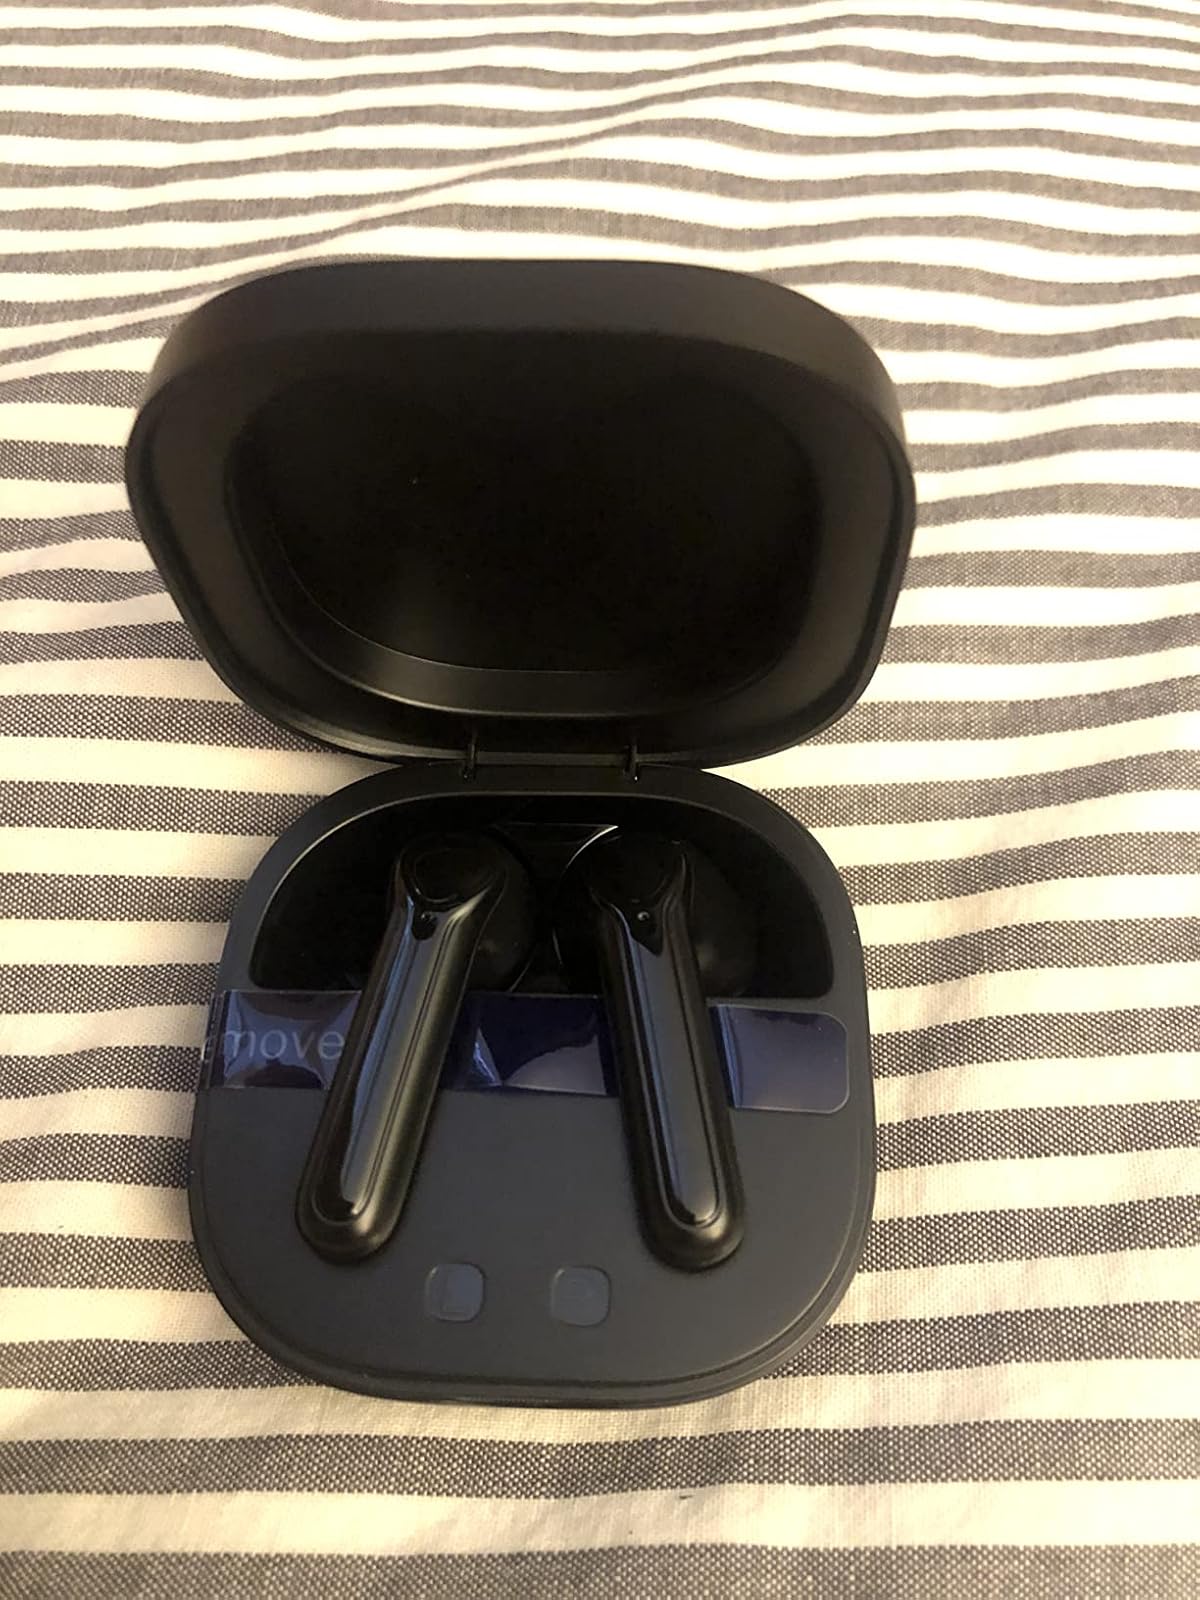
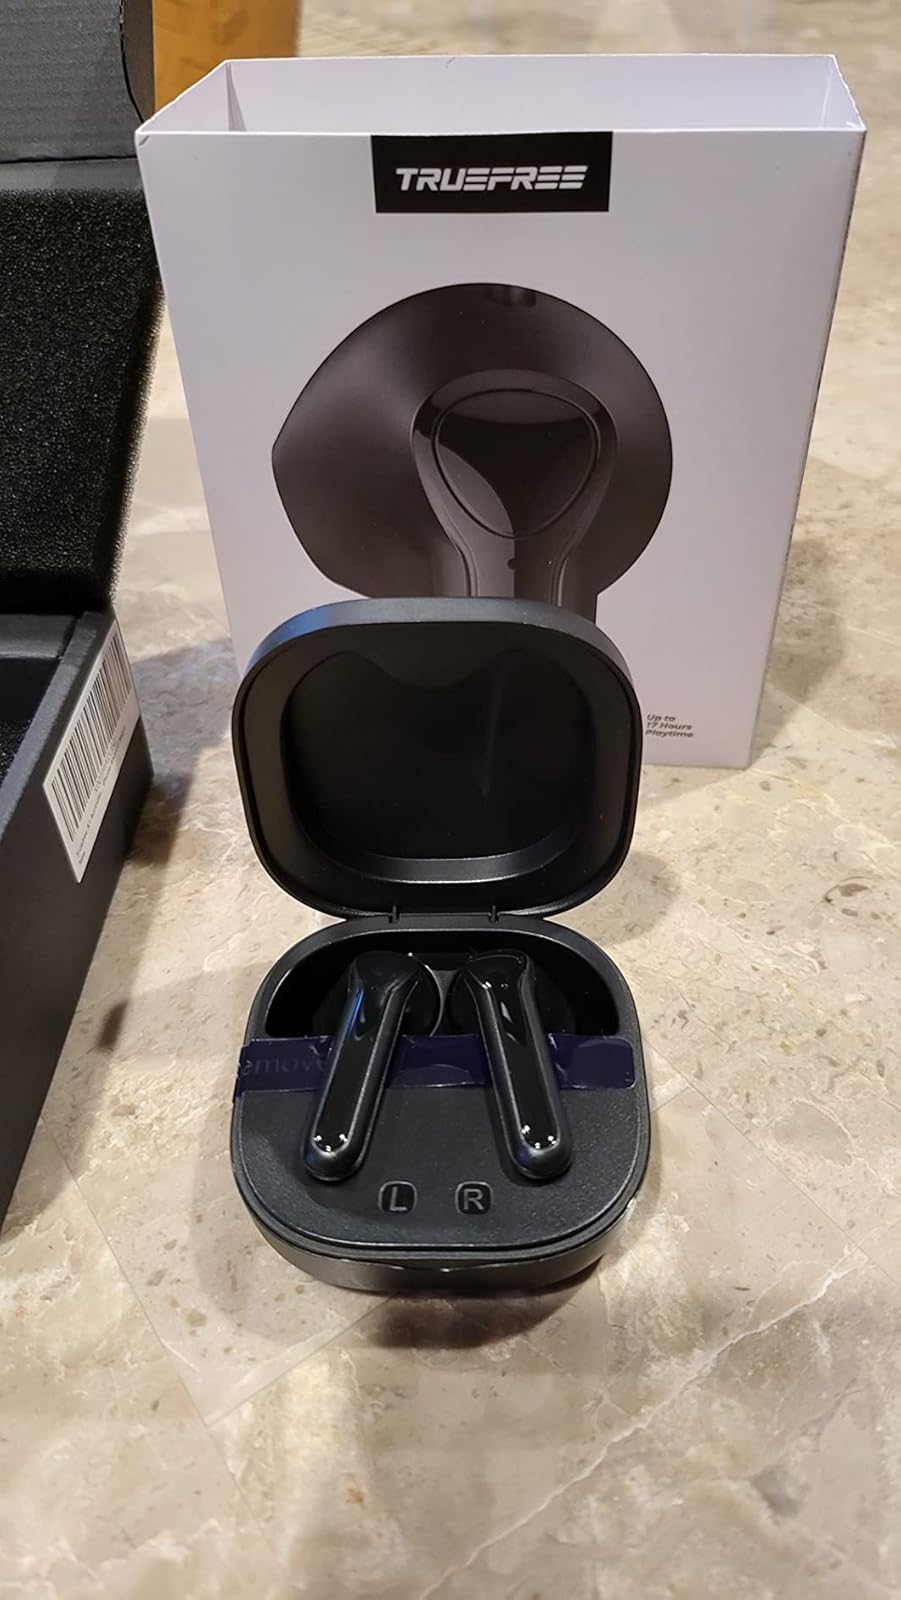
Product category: earbuds
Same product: yes